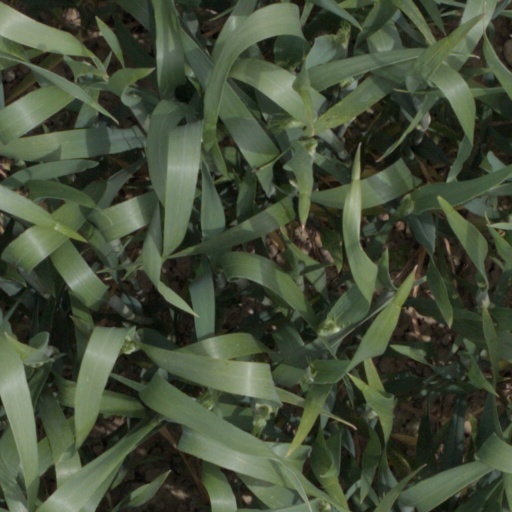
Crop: wheat